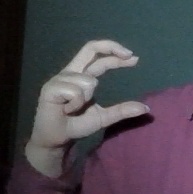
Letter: thal